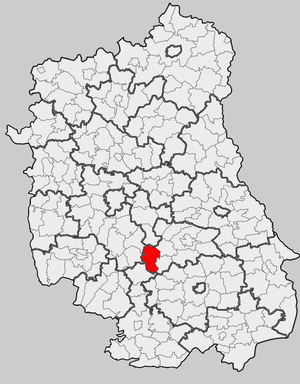
Żółkiewka est une gmina rurale de la powiat de Krasnystaw, dans la Voïvodie de Lublin, dans l'est de la Pologne.